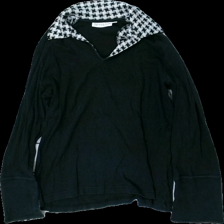
View: front
Type: Top
Category: Ladies
Brand: Lindex
Colors: Black, White
Material: 100% cotton
Pattern: Other
Cut: Regular, V-collar
Size: 46
Season: All
Price range: <50
Recommended usage: Export
Comment: washed out